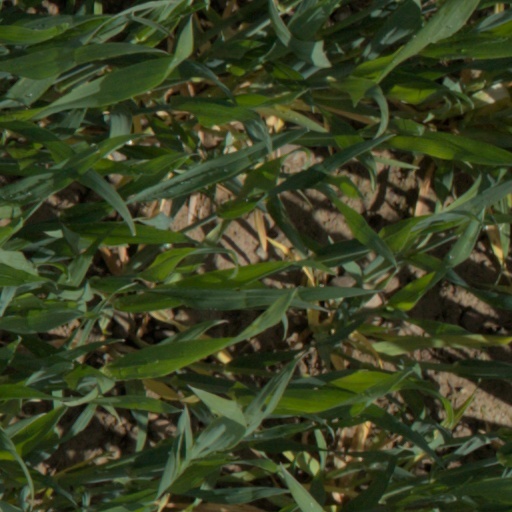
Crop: wheat